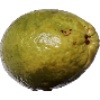
Label: guava